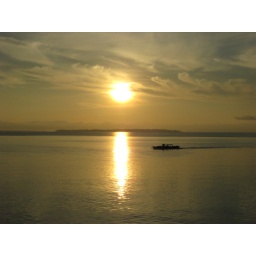
Nice to watch the boat pass by the golden sunrise in Tacloban